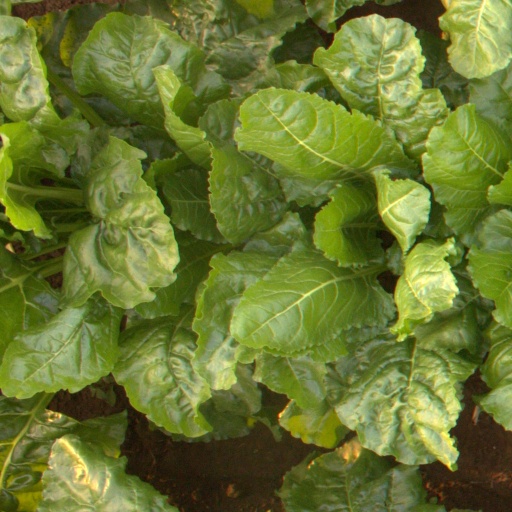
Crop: sugar beet